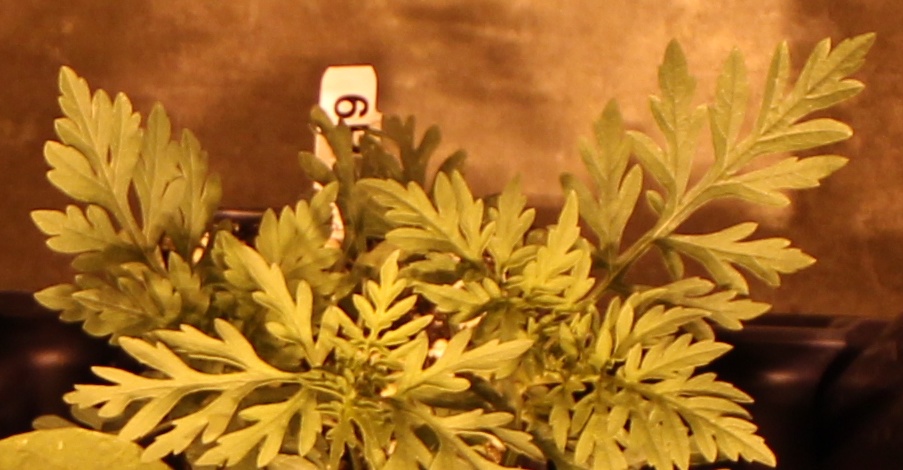
Label: Ragweed